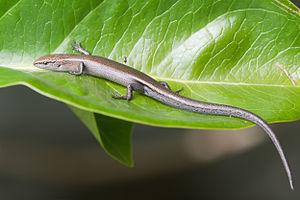
Niveoscincus metallicus, photographié à Austin's Ferry, en Tasmanie (Australie).
Vansittart Island, aussi appelée Gun Carriage Island, est une île granitique d'une superficie de 800 ha, au sud-est de l'Australie. Elle fait partie de l'archipel Vansittart de Tasmanie, située à l'est du détroit de Bass, entre Flinders et Cape Barren Islands dans l'archipel Furneaux. Elle est en partie propriété privée et en partie louée, souvent pour le pâturage des moutons wiltshire. L'île fait partie de la zone importante pour la conservation des oiseaux dans les Franklin Sound Islands, reconnue comme telle par BirdLife International parce qu'elle détient plus de 1 % de la population mondiale de six espèces d'oiseaux.
Niveoscincus est un genre de sauriens de la famille des Scincidae.
Anderson Island, aussi connue sous le nom de Woody Island, est une île granitique de 166 ha, au sud-est de l'Australie. Elle fait partie de l'archipel de Tin Kettle Island, en Tasmanie. Elle est située à l'est du détroit de Bass, entre Flinders et Cape Barren Islands, dans l'archipel Furneaux. Elle est en partie dédiée à la location pour le pâturage pastoral et utilisée pour les moutons et le bétail. À marée basse, l'île communique avec les îles voisines de Little Anderson et Tin Kettle Islands par des vasières.
Niveoscincus metallicus est une espèce de sauriens de la famille des Scincidae.